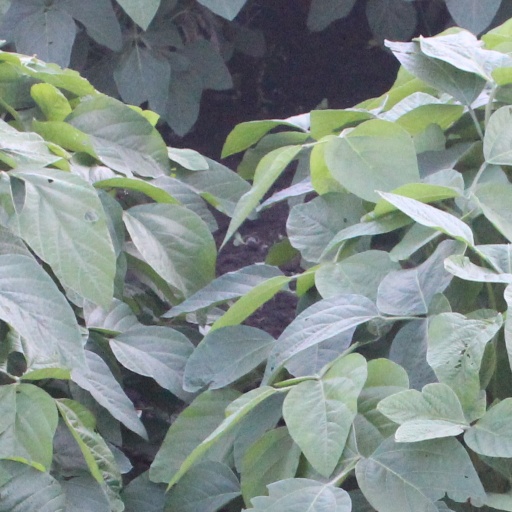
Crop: soybean